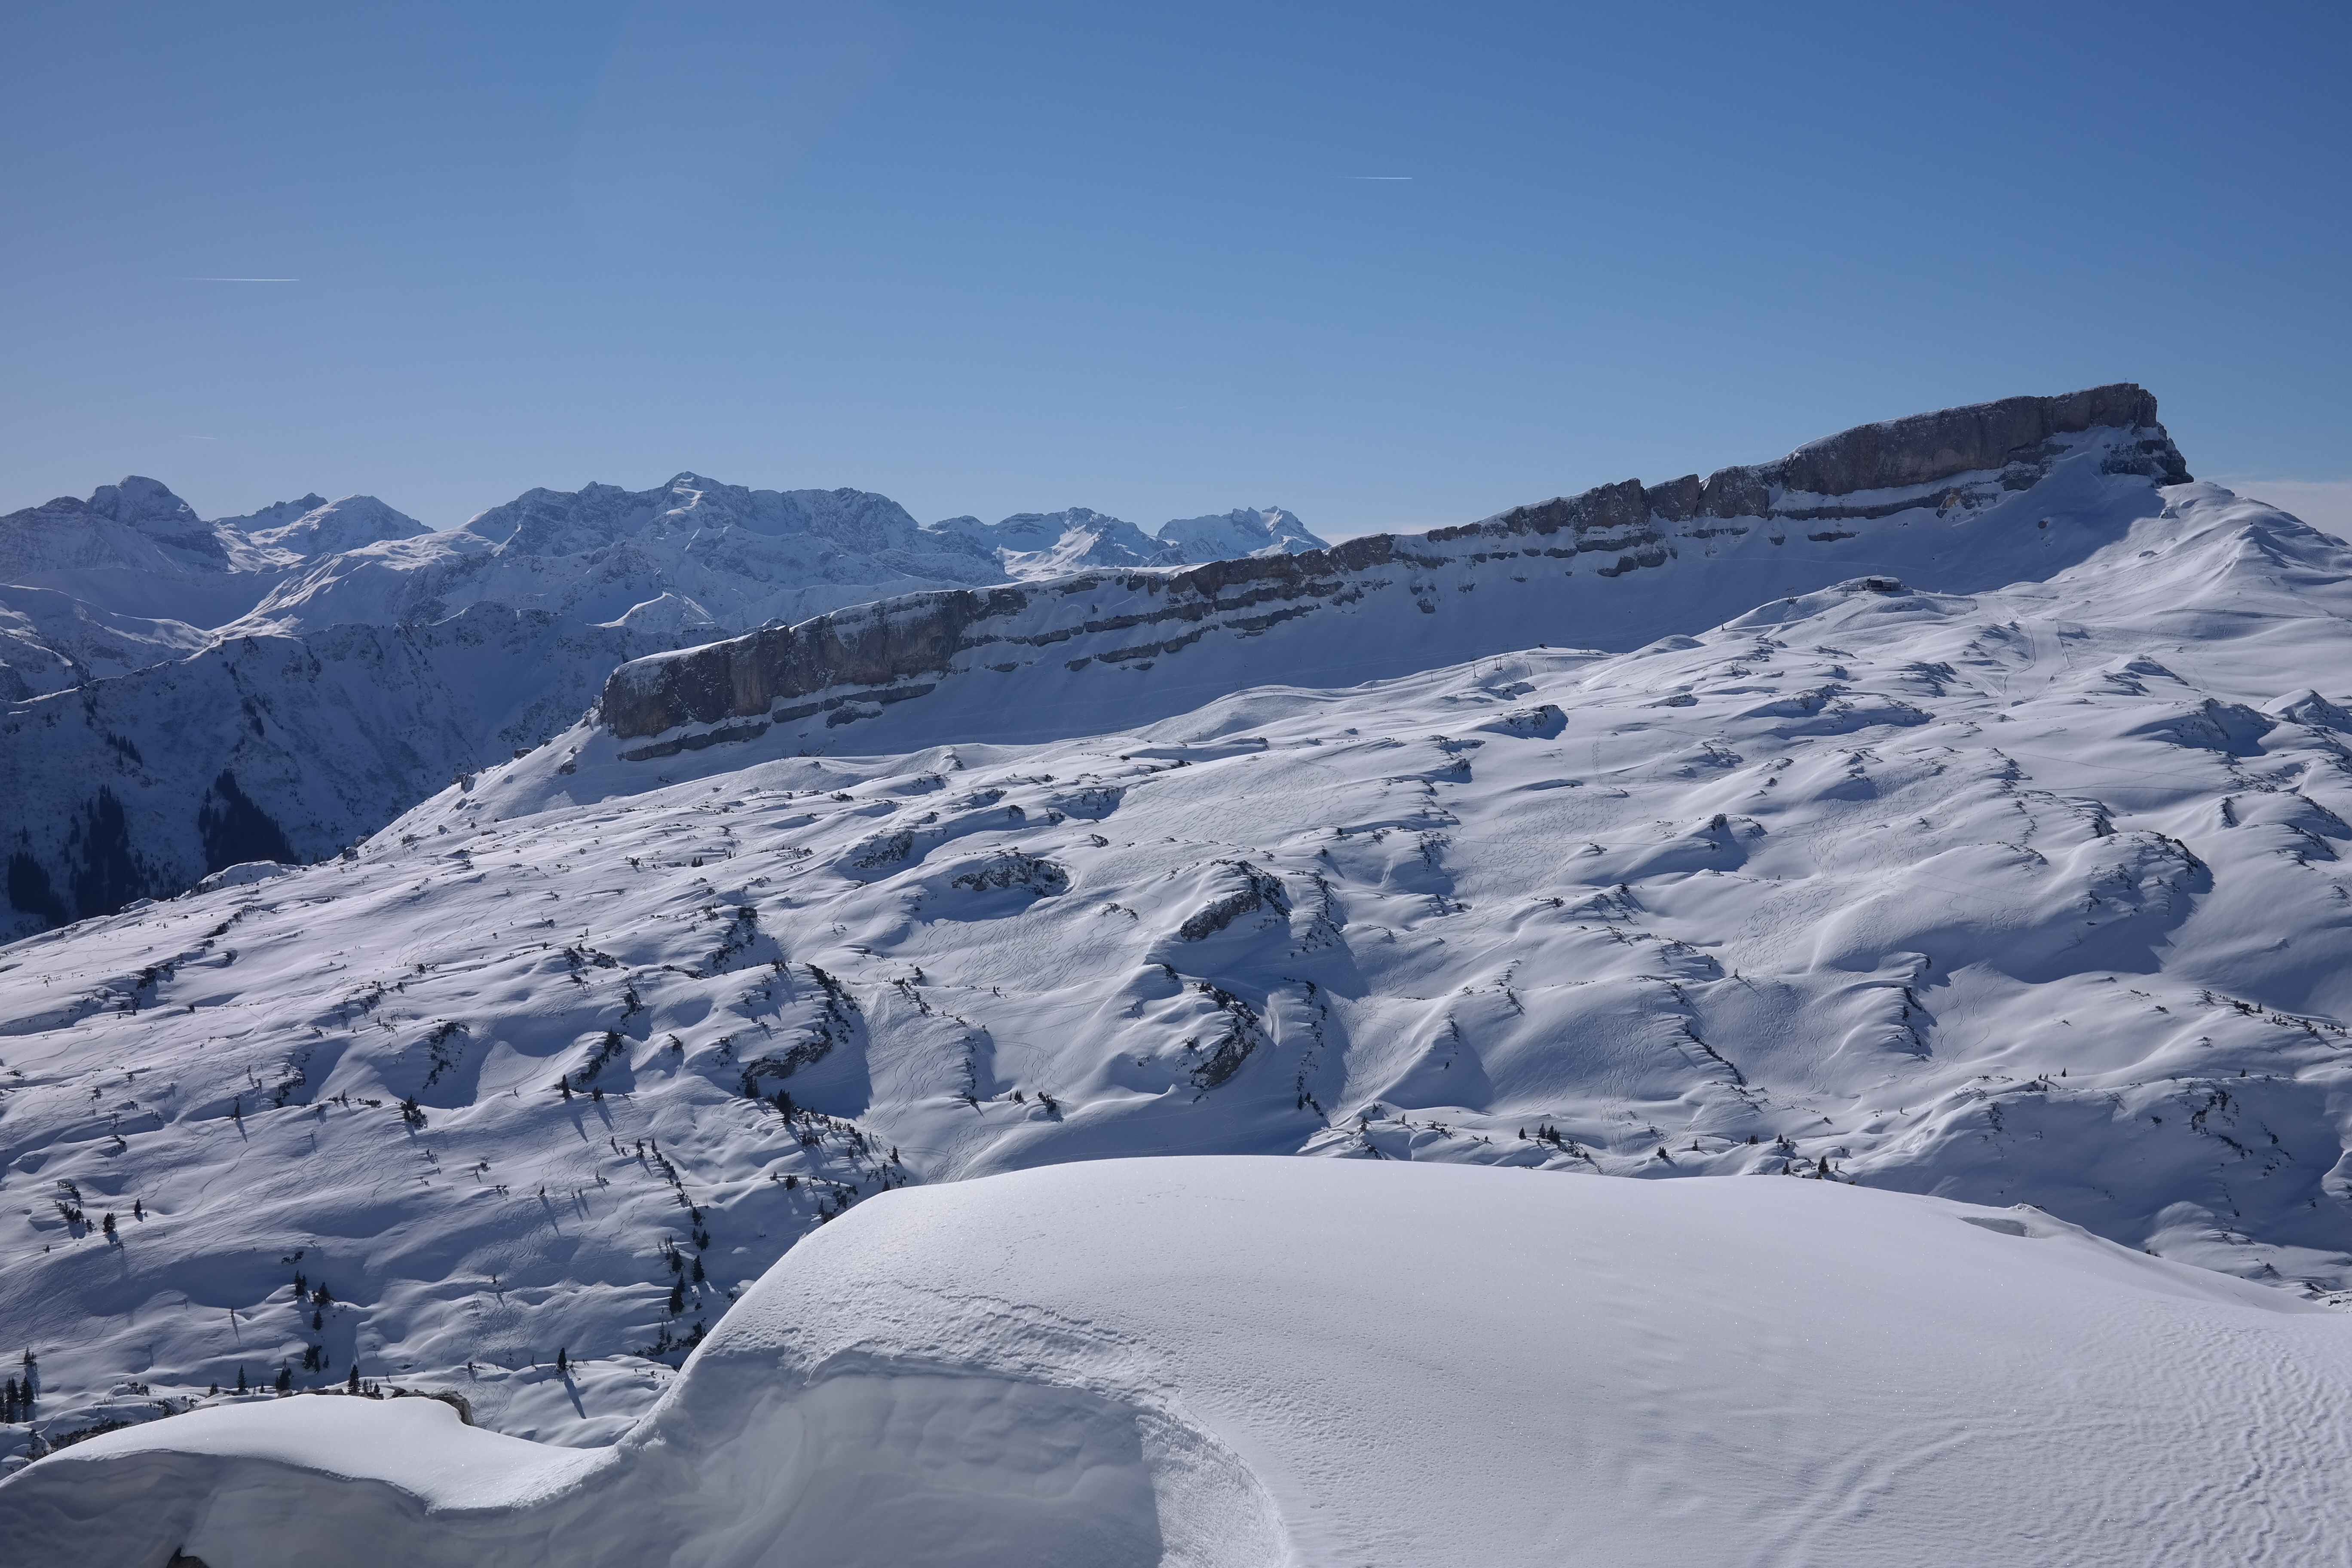
outdoor, mountain, snow, winter, mountain range, weather, alpine, skiing, season, ridge, summit, winter sport, tour, sports, resort, alps, ski, plateau, piste, winter sports, landform, backcountry skiiing, ski touring, skitouren goers, ski mountaineering, ski equipment, touring skis, ifen, door corner, mountainous landforms, geological phenomenon, allgau